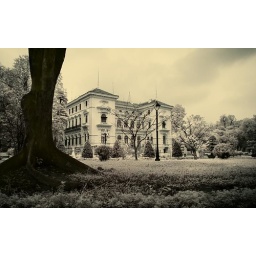
not really his house, but a government building near his house :)IR.